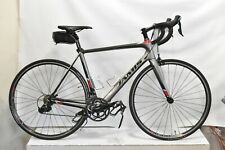
Vehicle type: Bikes